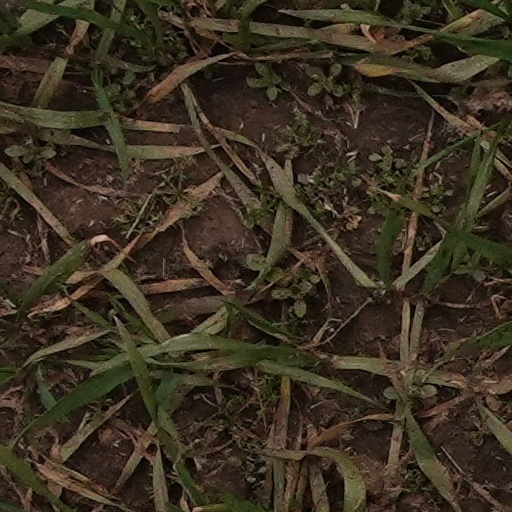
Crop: wheat